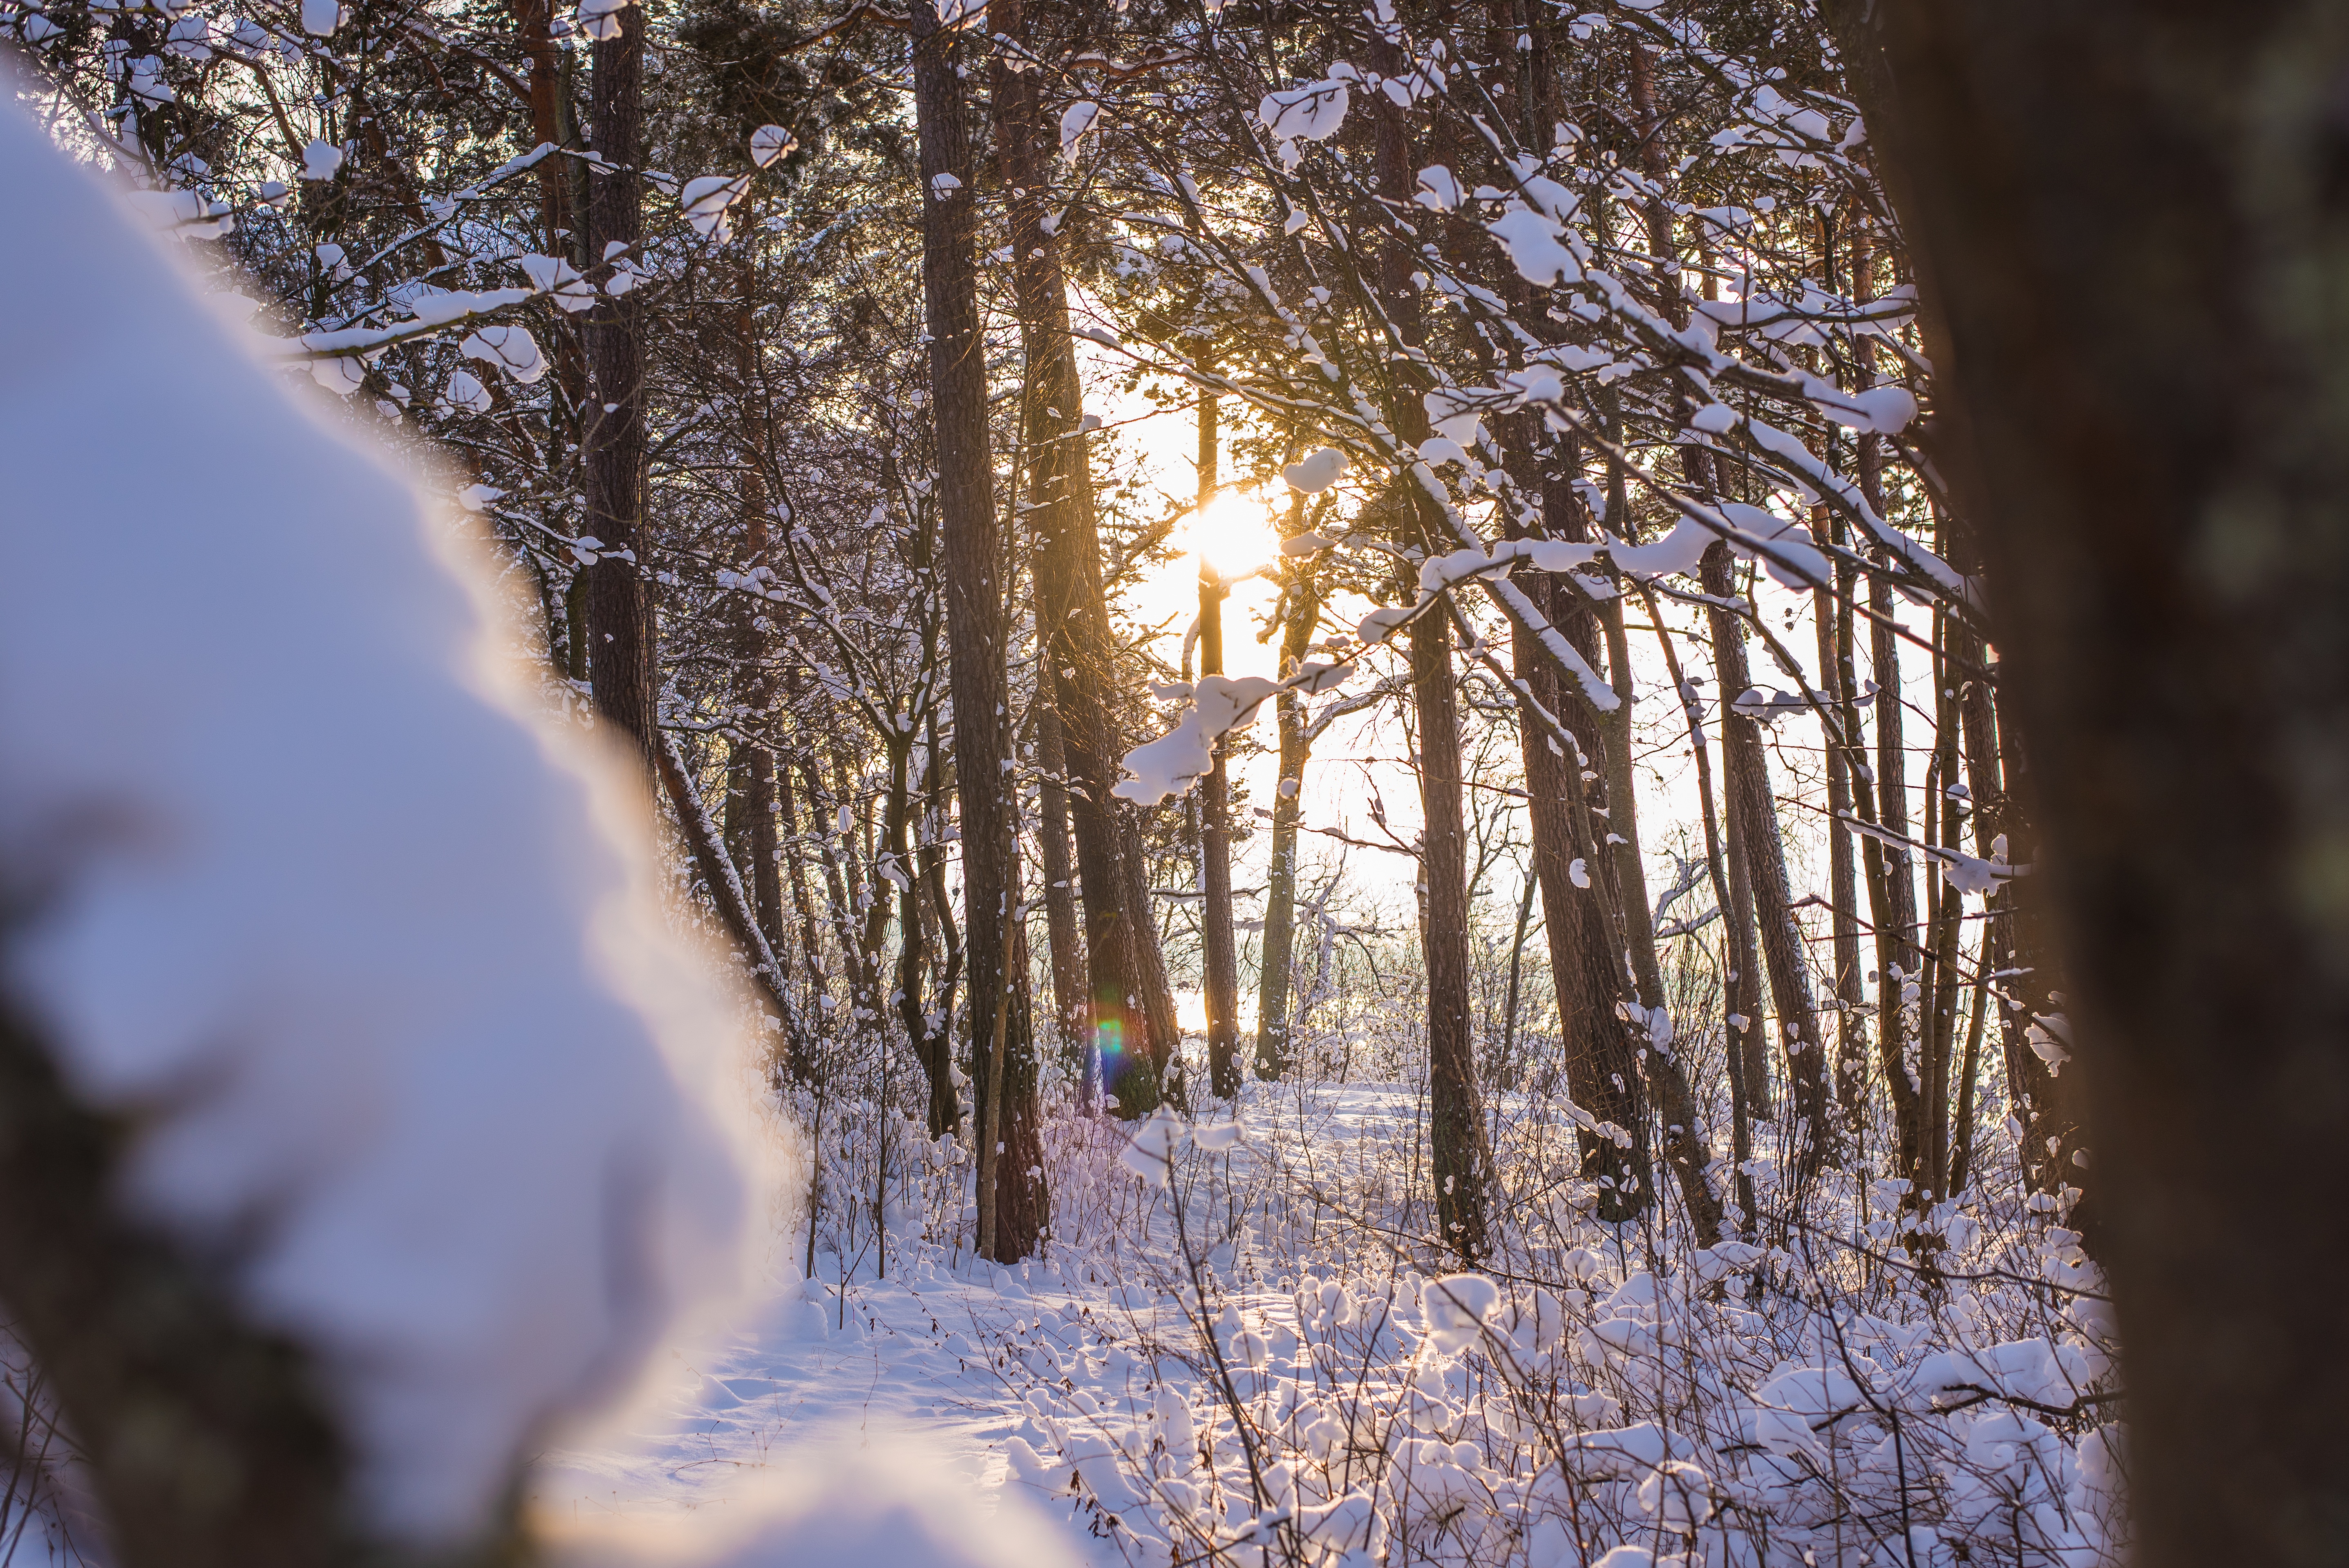
tree, nature, forest, branch, snow, winter, light, plant, sunlight, morning, leaf, flower, frost, ice, spring, reflection, autumn, weather, season, woodland, habitat, freezing, natural environment, atmospheric phenomenon, woody plant